Golan Heights

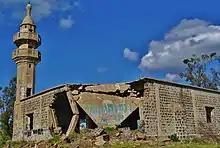
A destroyed Mosque in the Syrian village of Khishniyah, Golan Heights

Before the 1967 war, Christians comprised 12% of the total population of the Golan Heights. The vast majority of Christians migrated with the rest of the population after Israel's occupation of the Golan, leaving only a few small Christian families in Majdal Shams and Ein Qiniyye.